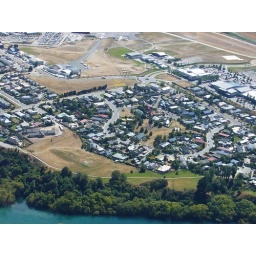
our house in street